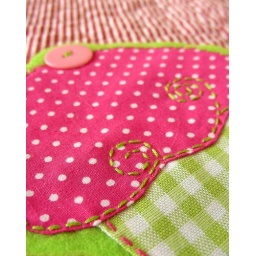
Cupcake in bright green and pink sewn to green felt.